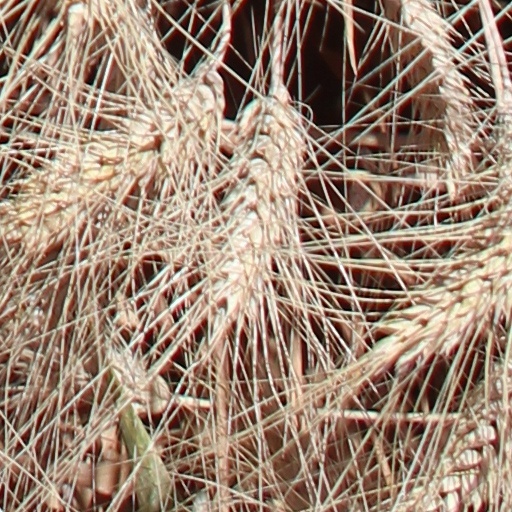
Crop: wheat